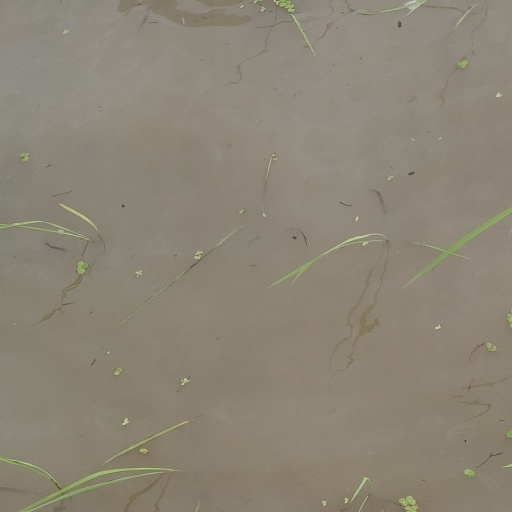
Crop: rice